Victor Han

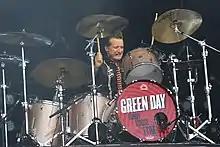

Han has stated numerous times that his biggest influences on drumming are Tré Cool from Green Day and John Bonham from Led Zeppelin. He was always more drawn to the performance aspect of drumming rather than the technicality of it.